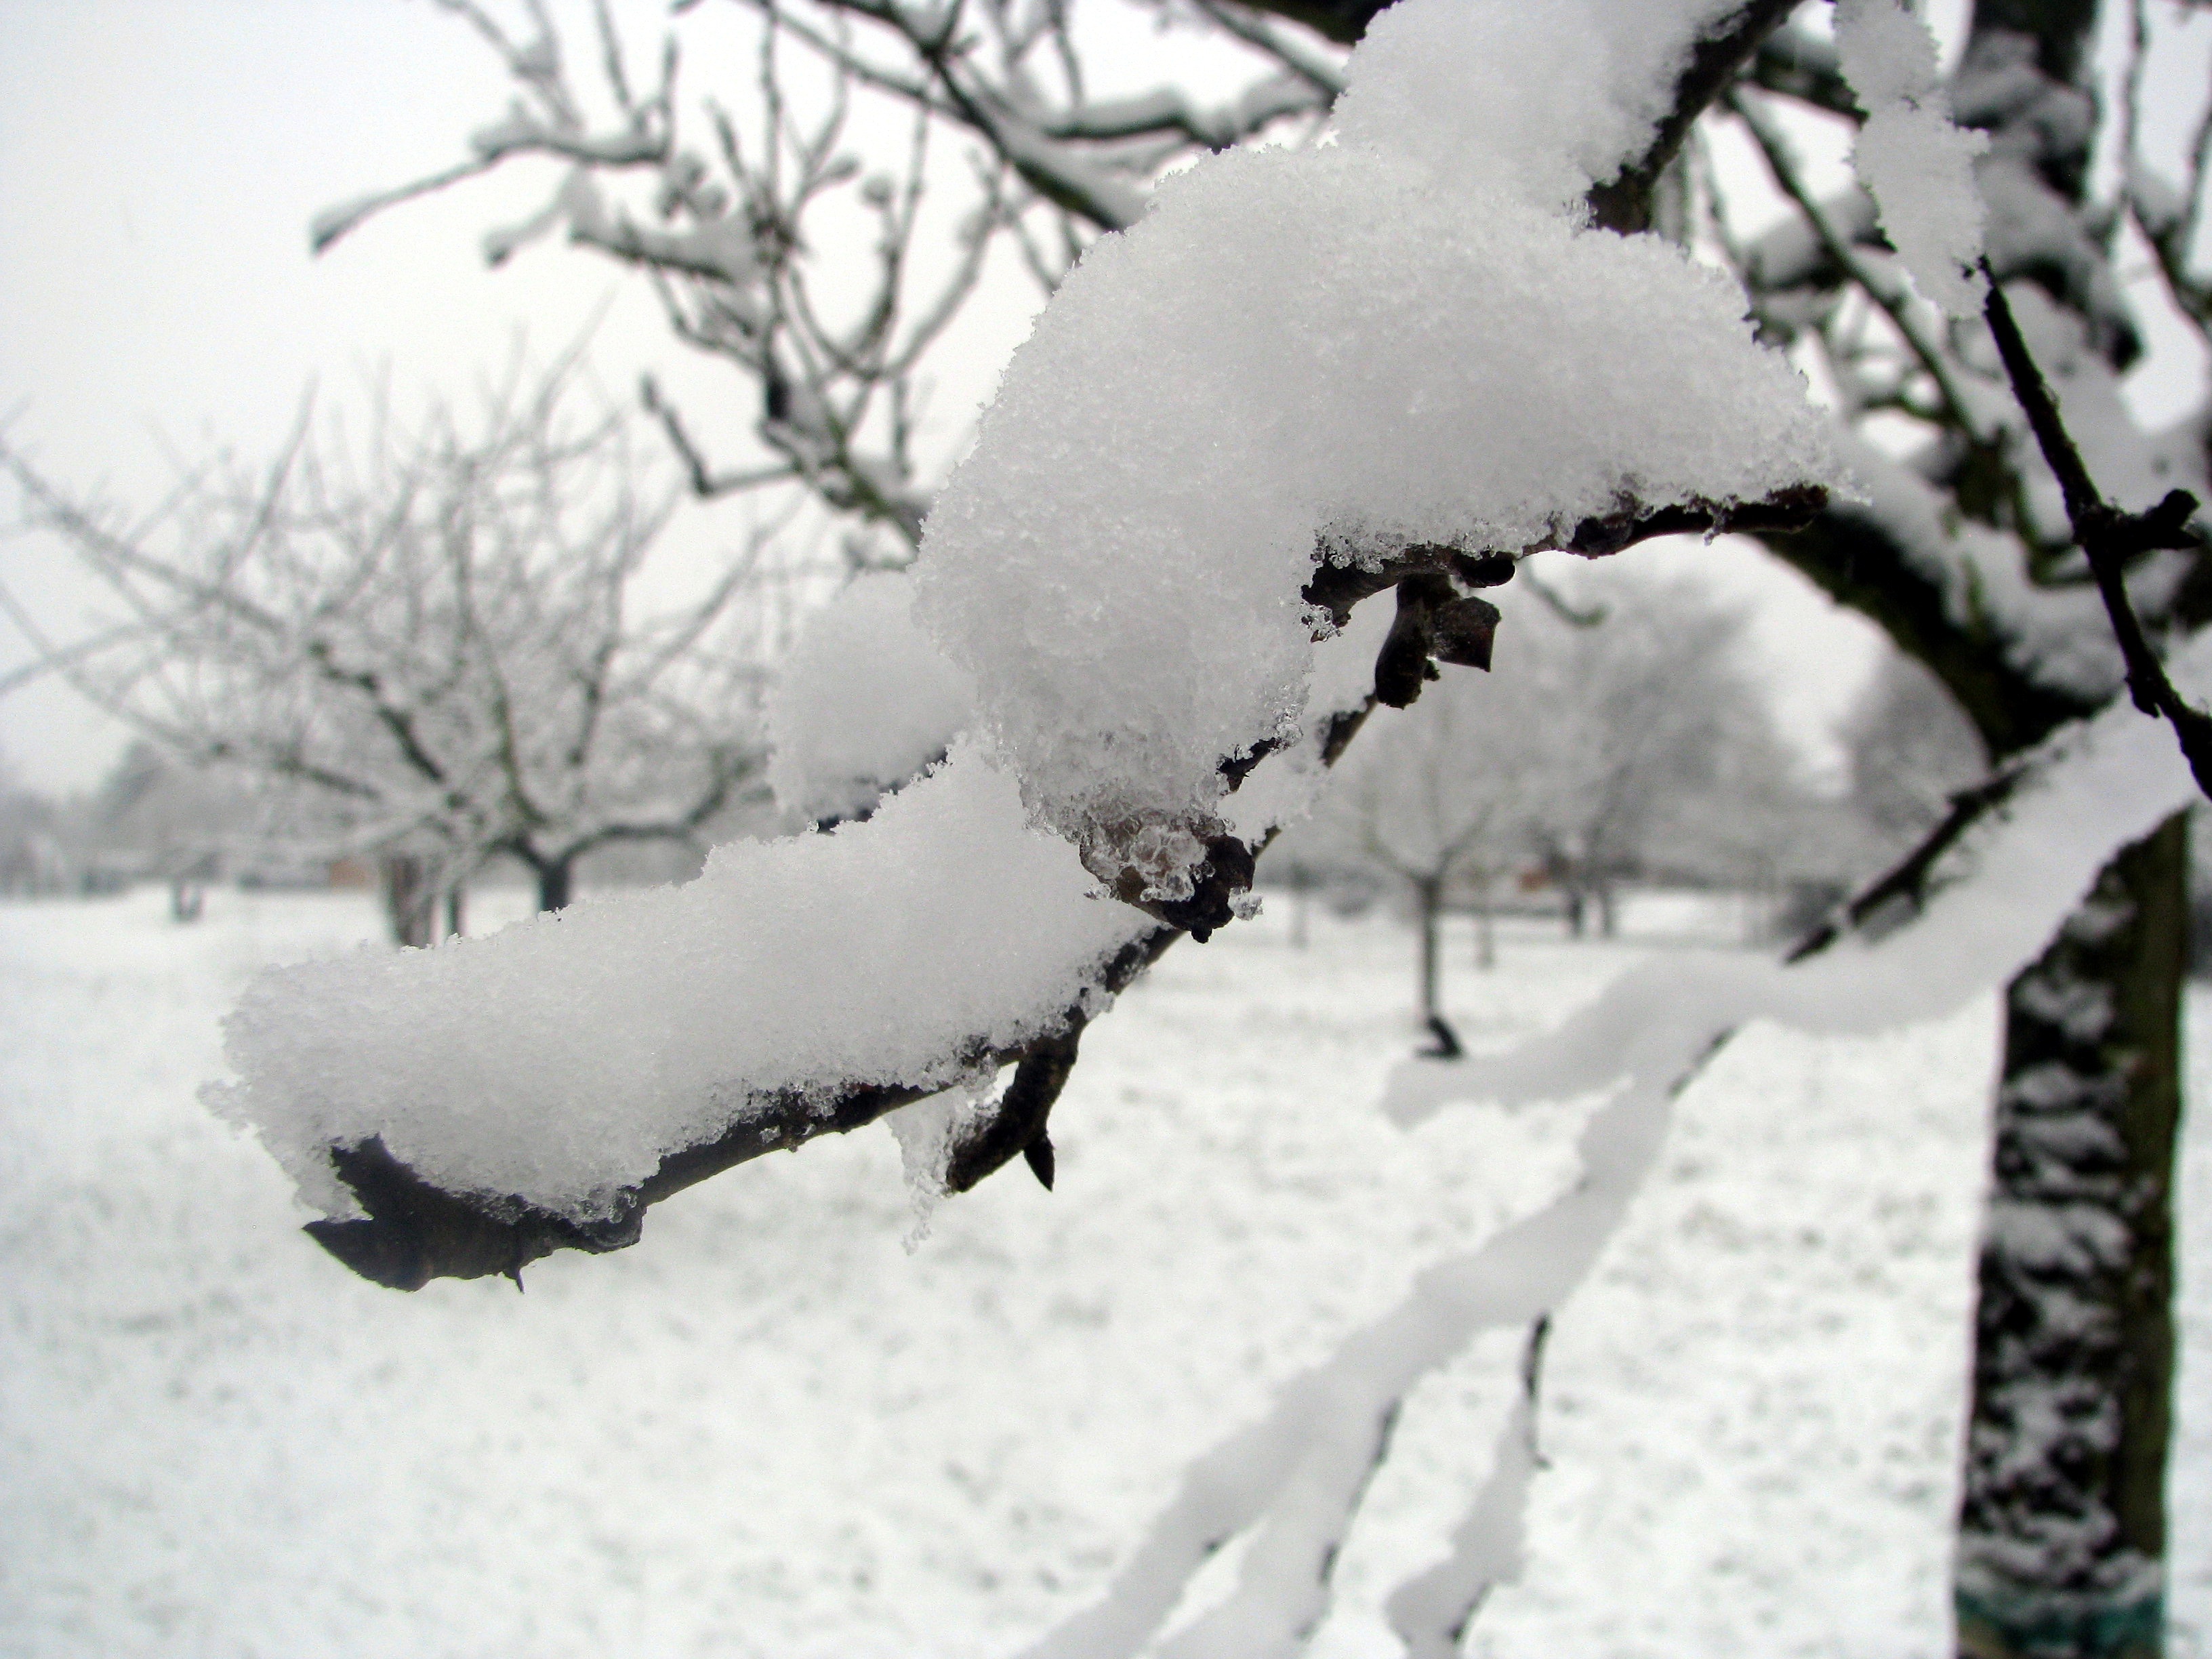
nature, branch, snow, cold, winter, black and white, white, macro, weather, snowy, monochrome, close, season, trees, blizzard, wintry, freezing, winter cold, winter storm